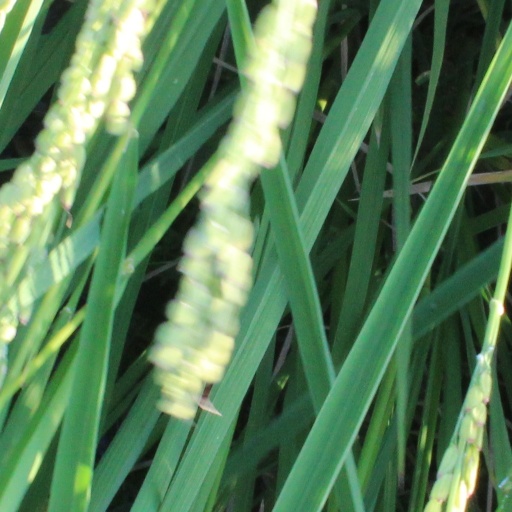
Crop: rice